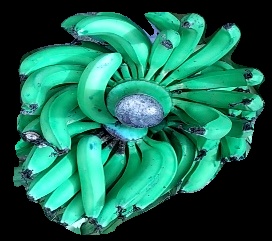
Variety: pachbale
Grade: grade3